List of birds of Glacier National Park (U.S.)

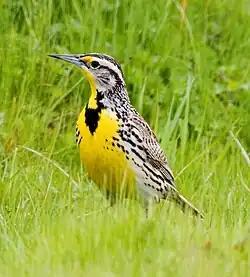
The western meadowlark is the state bird of Montana.

This is a comprehensive list of the bird species recorded in Glacier National Park, which is in the U.S. state of Montana. The list is based on the "Glacier Bird Checklist" published by the National Park Service dated November 2015. The checklist contains 275 species when updated to the latest taxonomy.